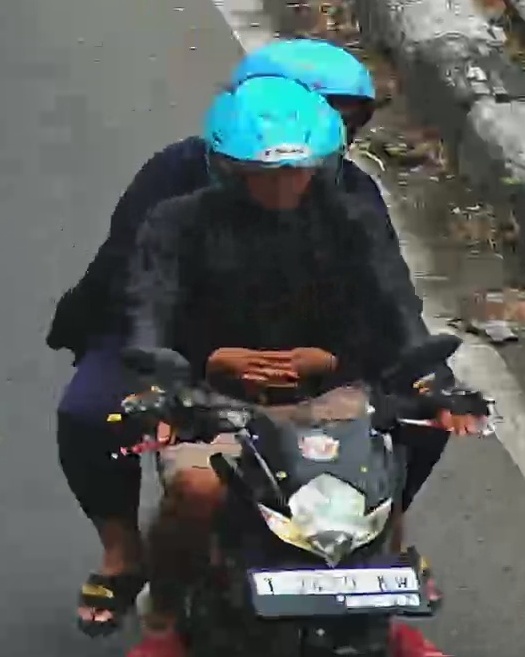
person-with-helmet: 2
person-without-helmet: 0